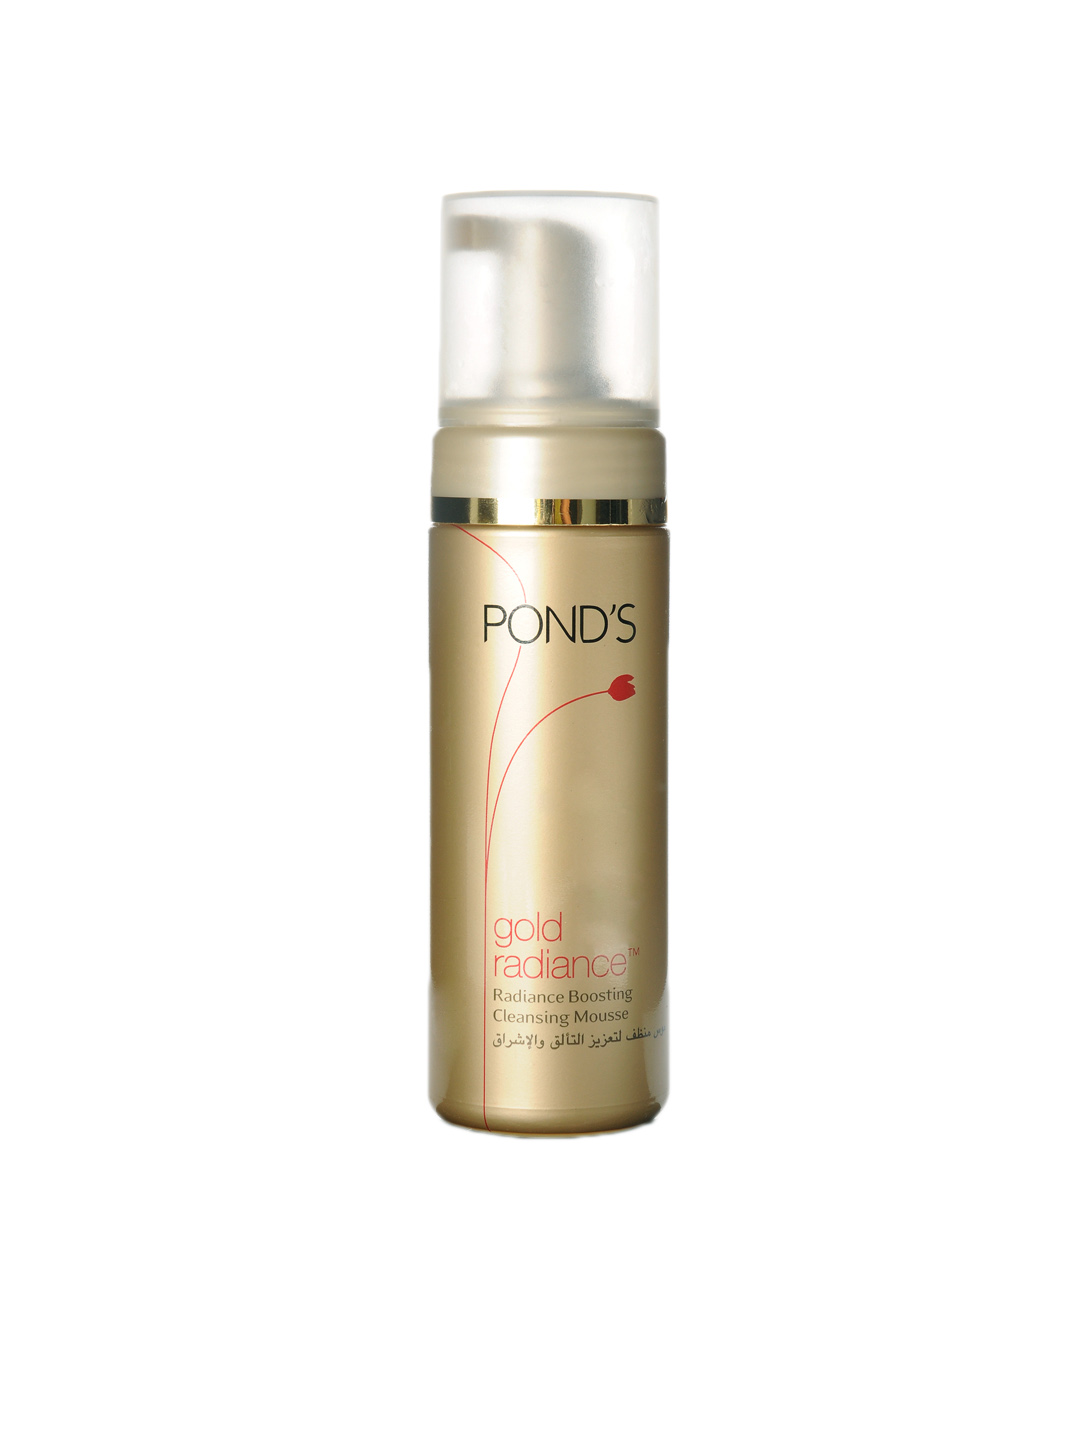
Pond's Radiance Boosting Cleansing Mousse
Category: Personal Care / Skin Care / Face Wash and Cleanser
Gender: Women
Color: Gold
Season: Spring 2017
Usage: Casual